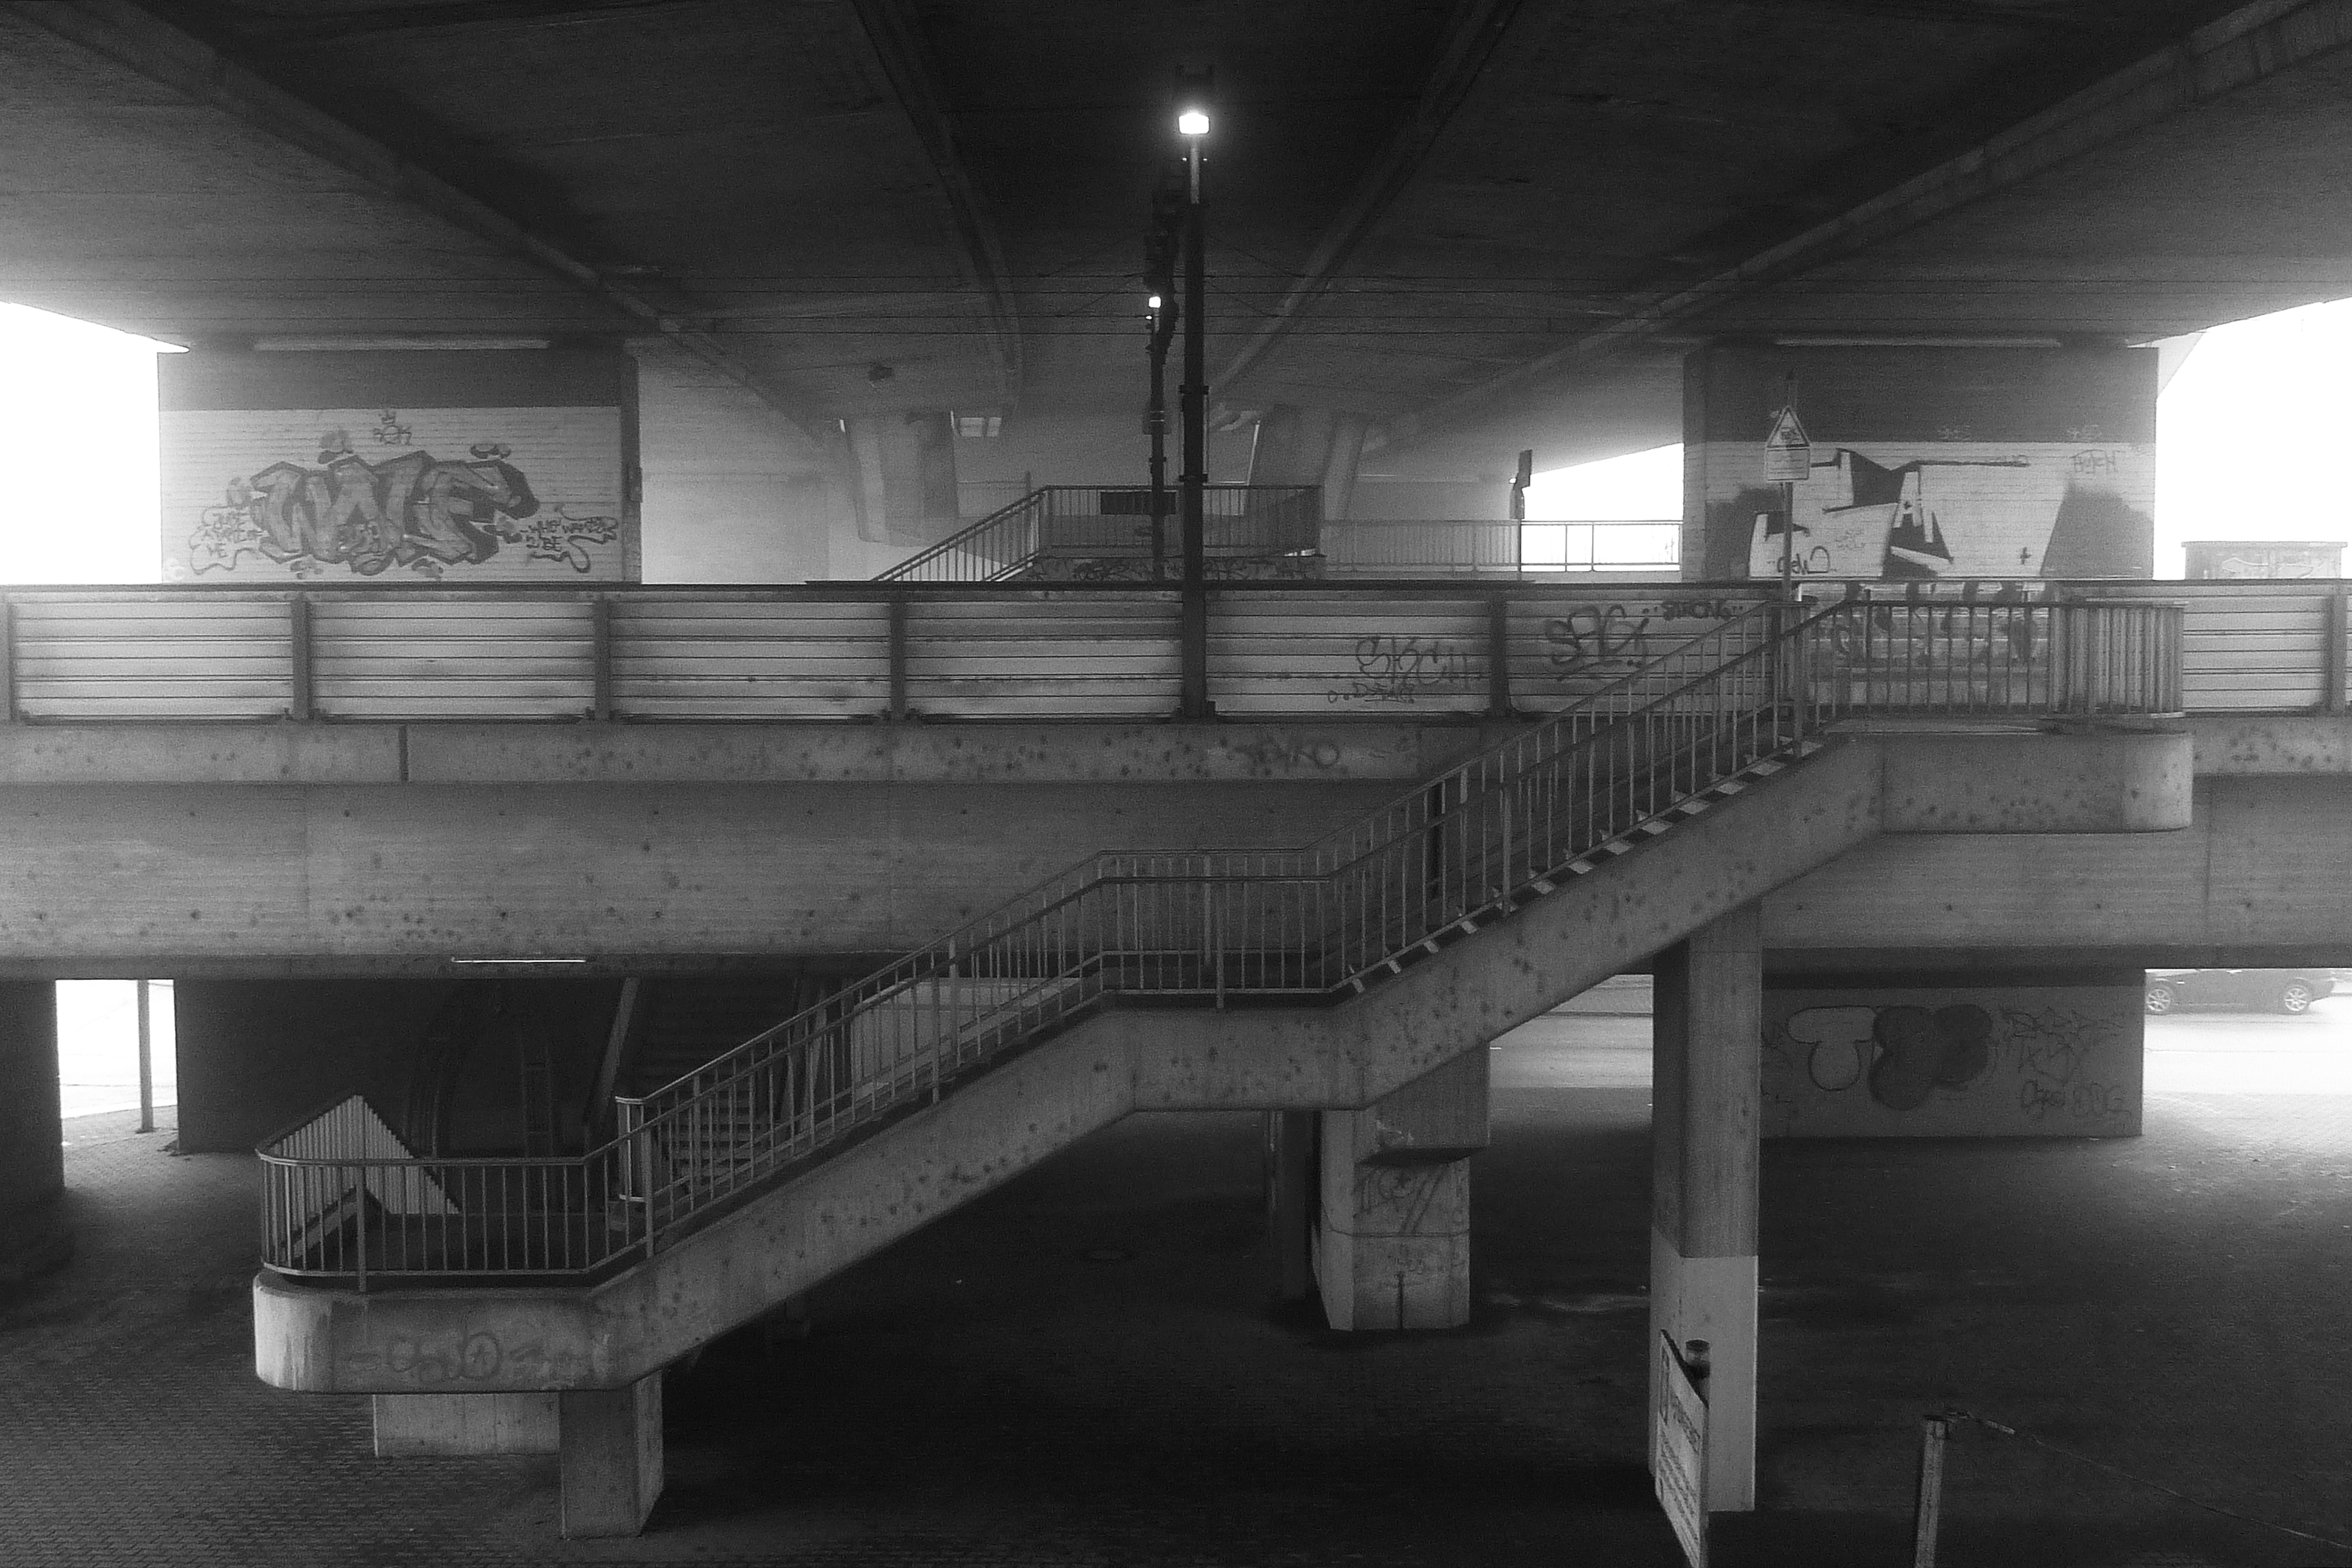
winter, light, black and white, architecture, fog, mist, white, bridge, subway, darkness, industry, black, monochrome, bw, blackandwhite, blackwhite, symmetry, germany, alemania, allemagne, sw, schwarzweiss, brcke, schwarzweis, badenwrttemberg, nebel, dunst, image, shape, germania, strassenbahn, haltestelle, mannheim, kurpfalz, badenwurtemberg, schwarzweissfotografie, schwarzweisfotografie, urban area, monochrome photography